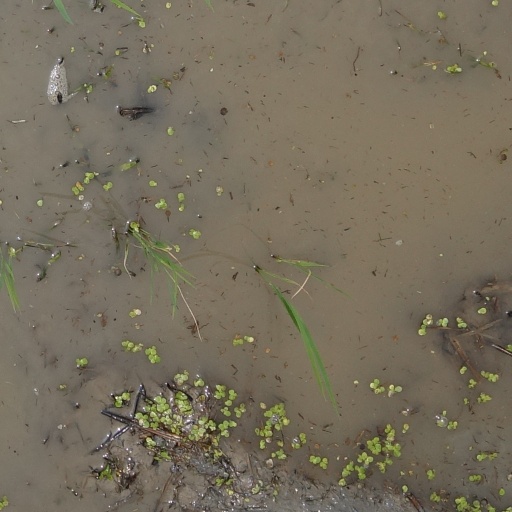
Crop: rice